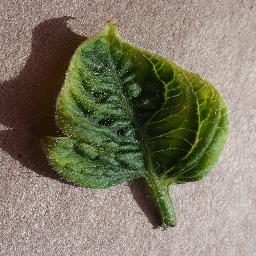
Label: Tomato___Tomato_Yellow_Leaf_Curl_Virus